Schisandra

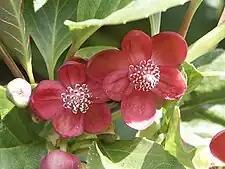
Flowers of "Schisandra rubriflora" at Royal Botanic Gardens, Kew, UK

Schisandra, the magnolia vines, is a genus of twining shrubs that generally climb on other vegetation. Various authors have included the plants in the Illiciaceae